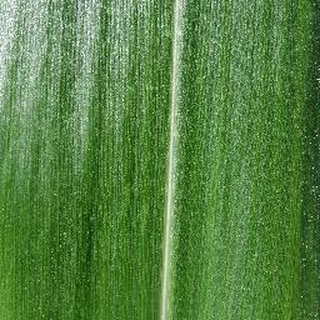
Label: healthy_corn